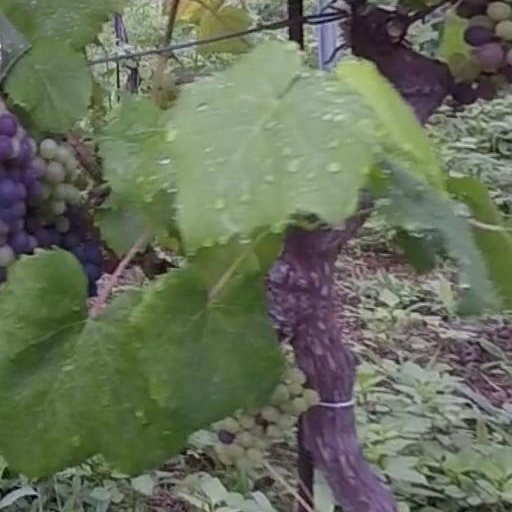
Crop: grape